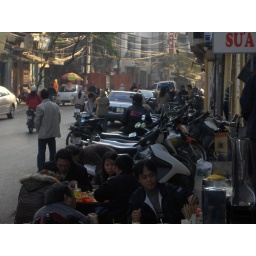
Typical street scene in Hanoi: omipresent motorbikes, and people sitting on tiny stools cooking and eating.